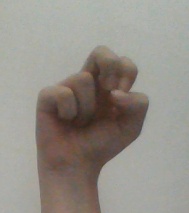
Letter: gaaf